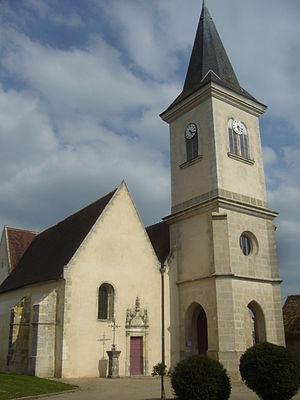
Église Saint-Pierre-et-Saint-Paul de Préval, dans la Sarthe. This building is indexed in the Base Mérimée, a database of architectural heritage maintained by the French Ministry of Culture,
La liste des églises de la Sarthe recense de la manière la plus complète possible les églises, cathédrale et basilique situées dans le département français de la Sarthe.
Préval est une commune française, située dans le département de la Sarthe en région Pays de la Loire, peuplée de 687 habitants.